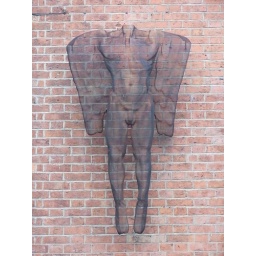
High on the wall on the building next door to the Jam House in St Paul's Square, Hockley, Birmingham.